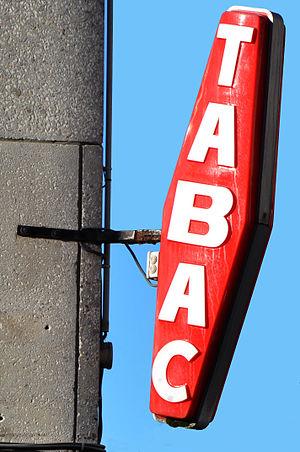
Le tabac est un produit psychotrope manufacturé élaboré à partir de feuilles séchées de plantes de tabac commun, une espèce originaire d'Amérique appartenant au genre botanique Nicotiana.